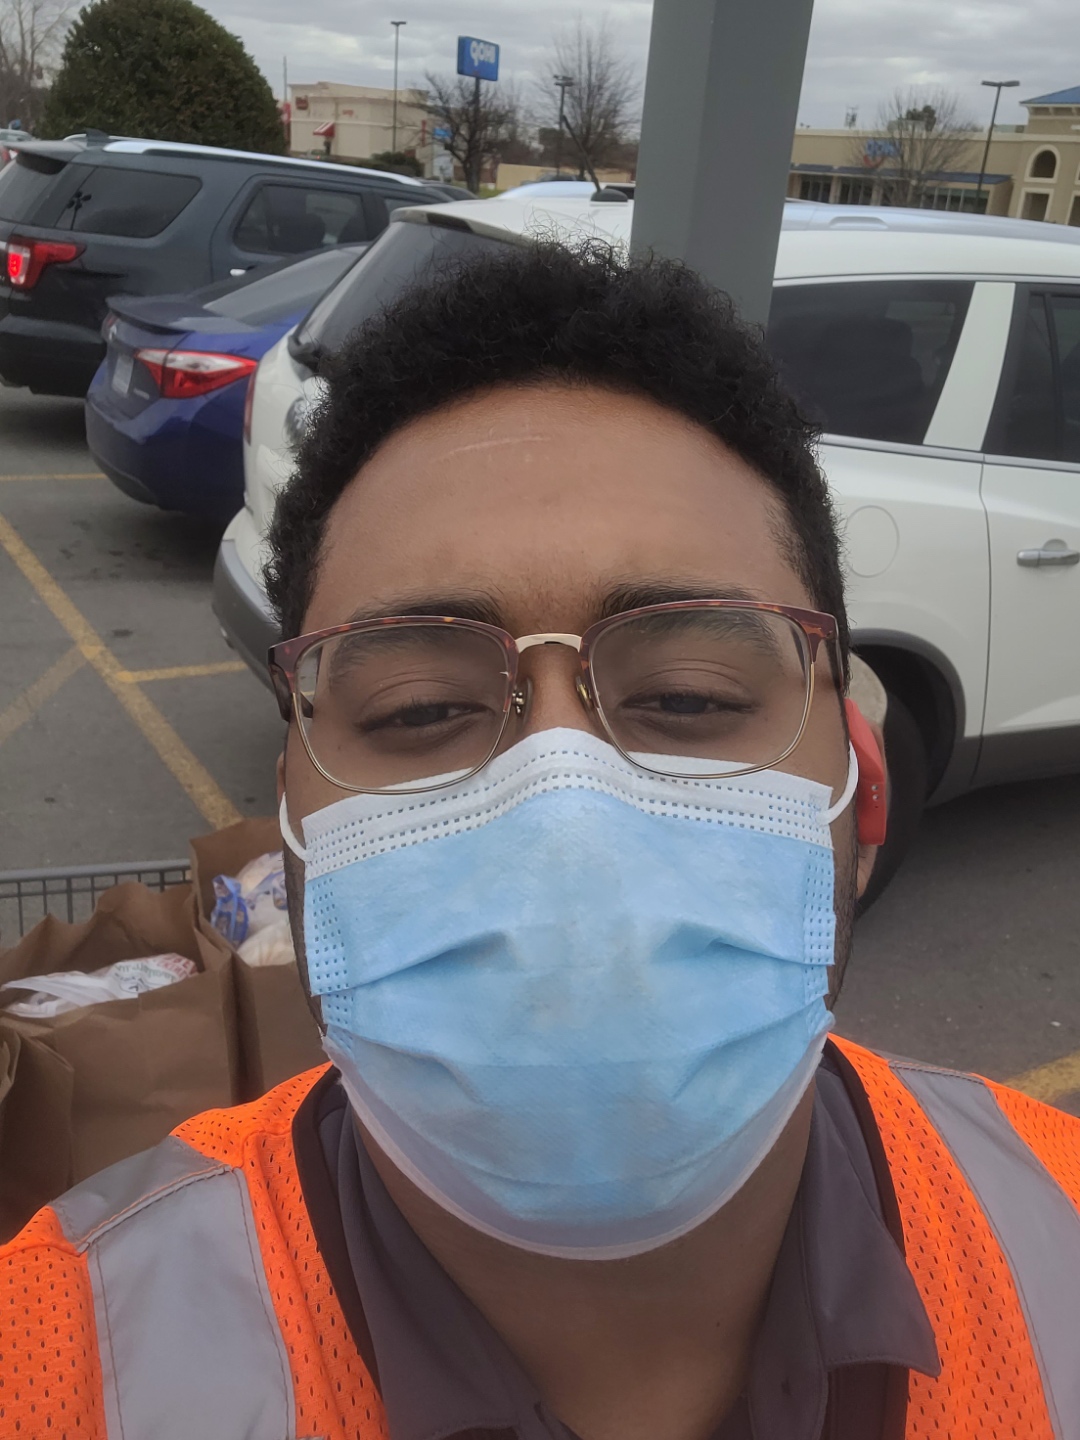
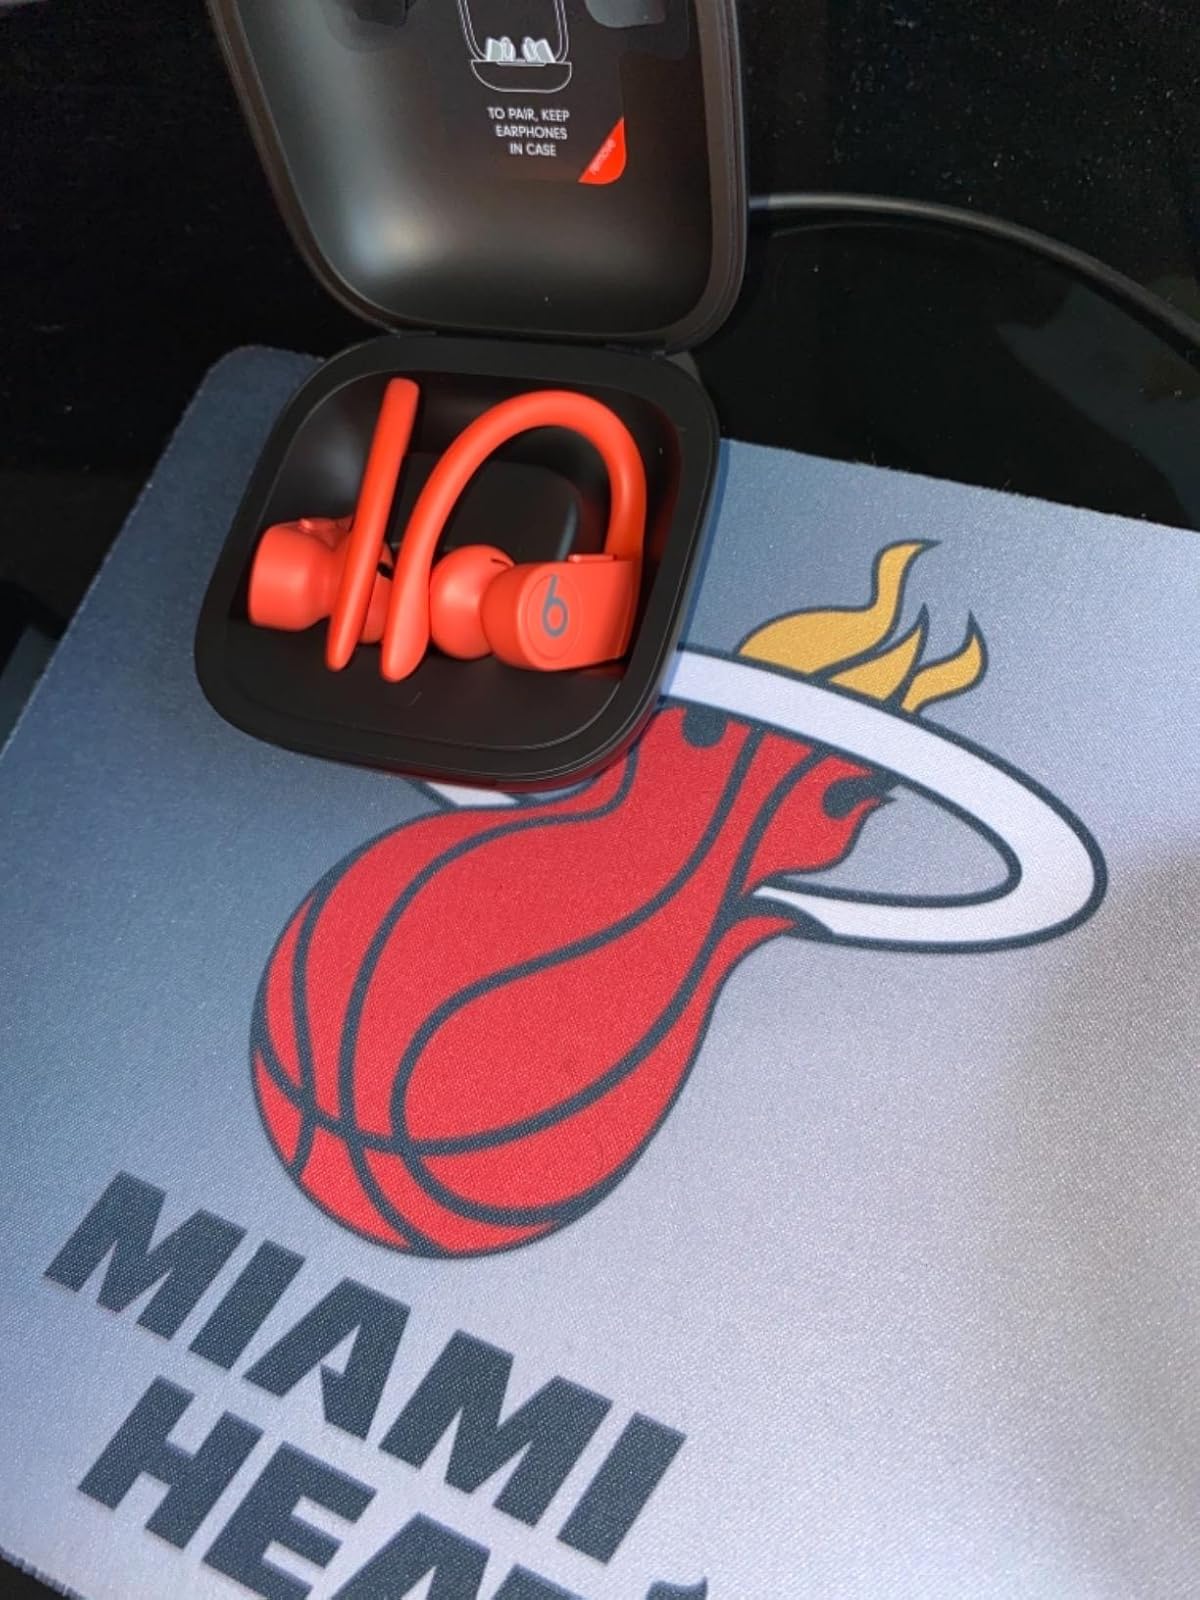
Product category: earbuds
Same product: yes